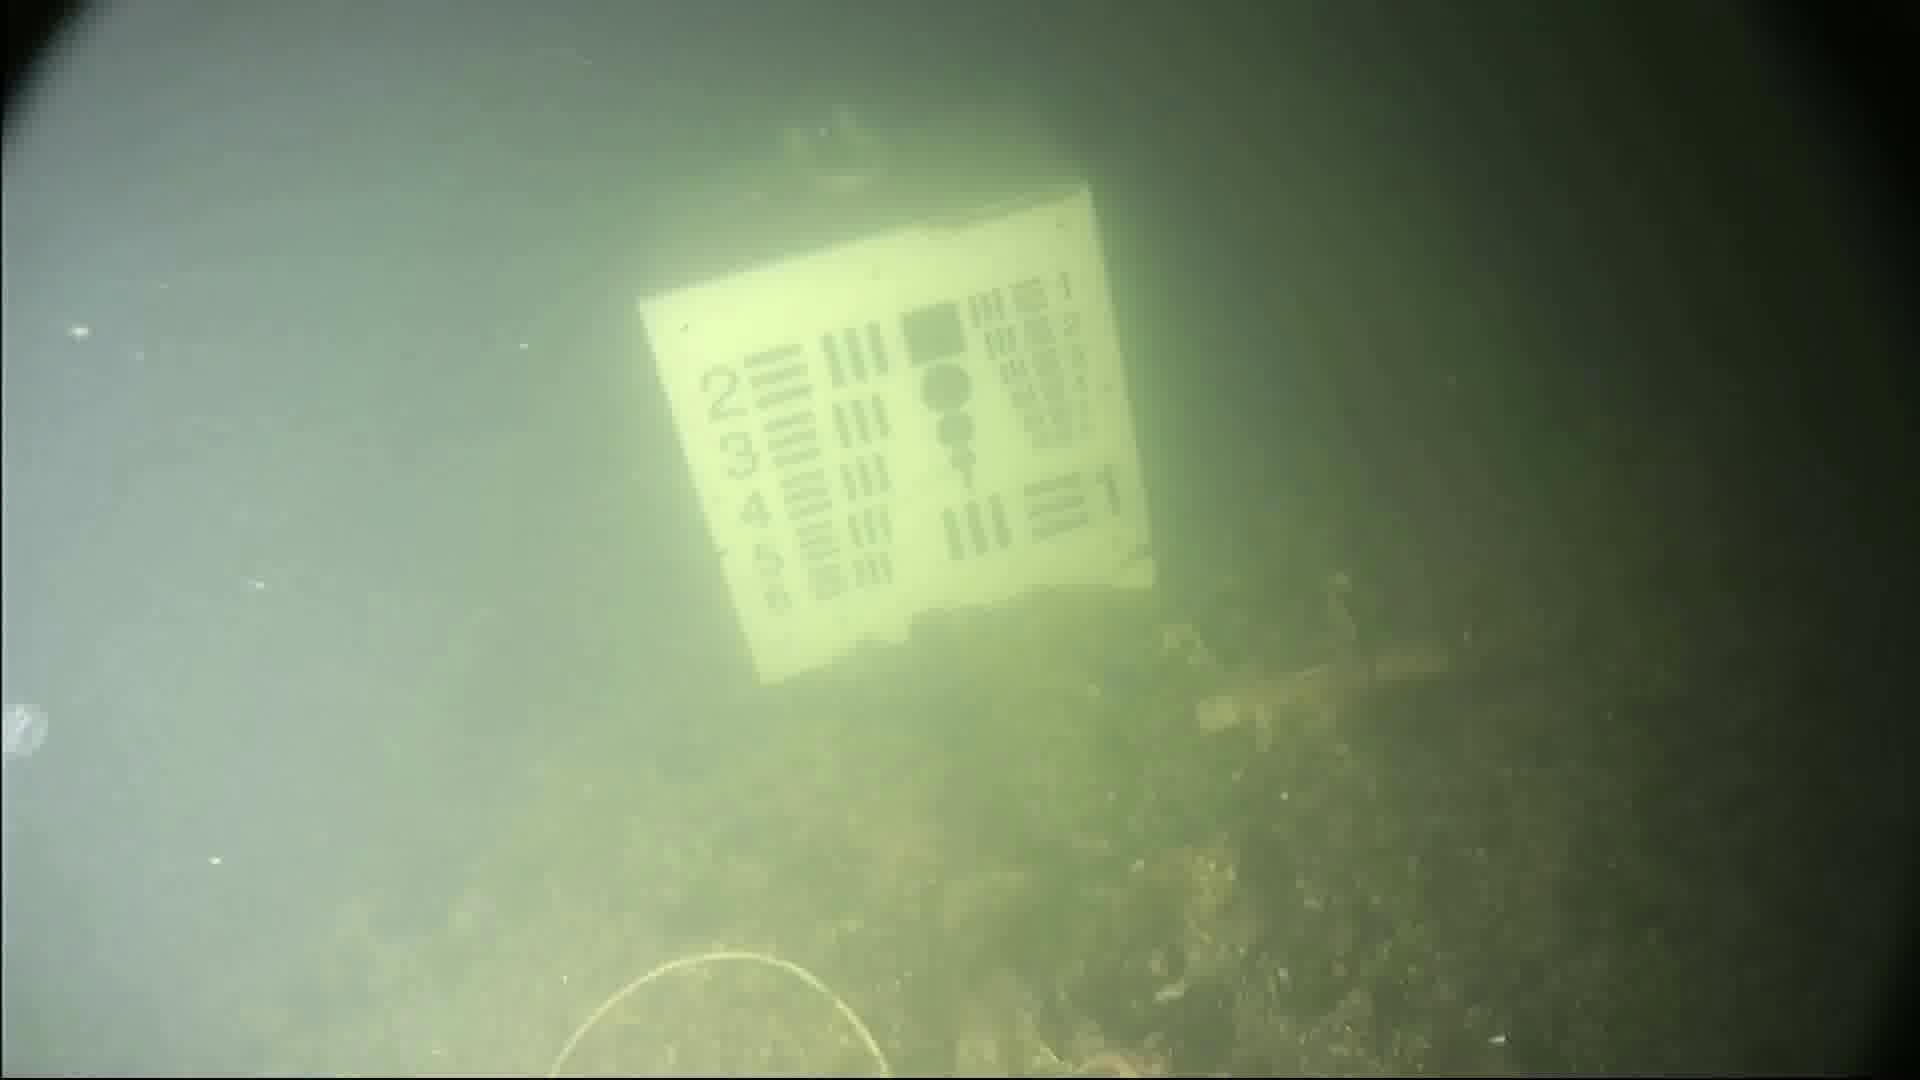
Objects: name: jellyfish